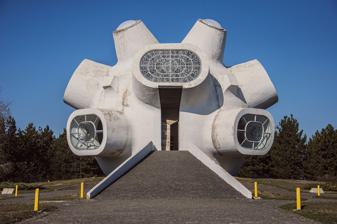
Country: North Macedonia
Year built: 1974
Ilinden Macedonian: Илинден Artist Jordan Grabuloski and Iskra Grabuloska Year 1974 ( 1974 ) Type Sculpture Location Kruševo Coordinates 41°22′39″N 21°14′54″E / 41.3774°N 21.2484°E / 41.3774; 21.2484 Ilinden , also known as Makedonium ( Macedonian : Споменик „Илинден“ or Македониум ), is a monument in Kruševo , North Macedonia . It was officially opened on August 2 of 1974, on the 30th anniversary of the Second Session of the Anti-fascist Assembly for the National Liberation of Macedonia and the 71st anniversary of the 1903 Ilinden uprising . The designers of the monument are Jordan Grabuloski and Iskra Grabuloska . It is dedicated to all the IMARO revolutionaries who participated in the Ilinden uprising, as well as communist Yugoslav partisans of the World War II in Yugoslav Macedonia (1941–1944). Description The monument's grounds cover 5 hectares (12 acres). The building has a rounded shape with protruding oval windows. The upper windows are made of stained glass . Inside the dome is the tomb of Nikola Karev , president of the Kruševo Republic , and the bust of the singer Toše Proeski . The interior of the dome has four windows, each facing a different direction including the locations associated with the Ilinden-related events ″Sliva″ Memorial , Bear stone and Pelagonija . The memorial complex also features a plateau with series of sculptures named "Breaking the Chains", symbolizing freedom won in the liberation wars. There is also a crypt with the carved names and important events related to the period before, during and after the Ilinden uprising. The last component is the amphitheater decorated with colorful mosaics . Gallery "Breaking the Chains", symbol of freedom Crypt Amphitheater Amphitheater and "Makedonium" Interior of the monument interior of the monument See also Kruševo Republic List of World War II monuments and memorials in North Macedonia References